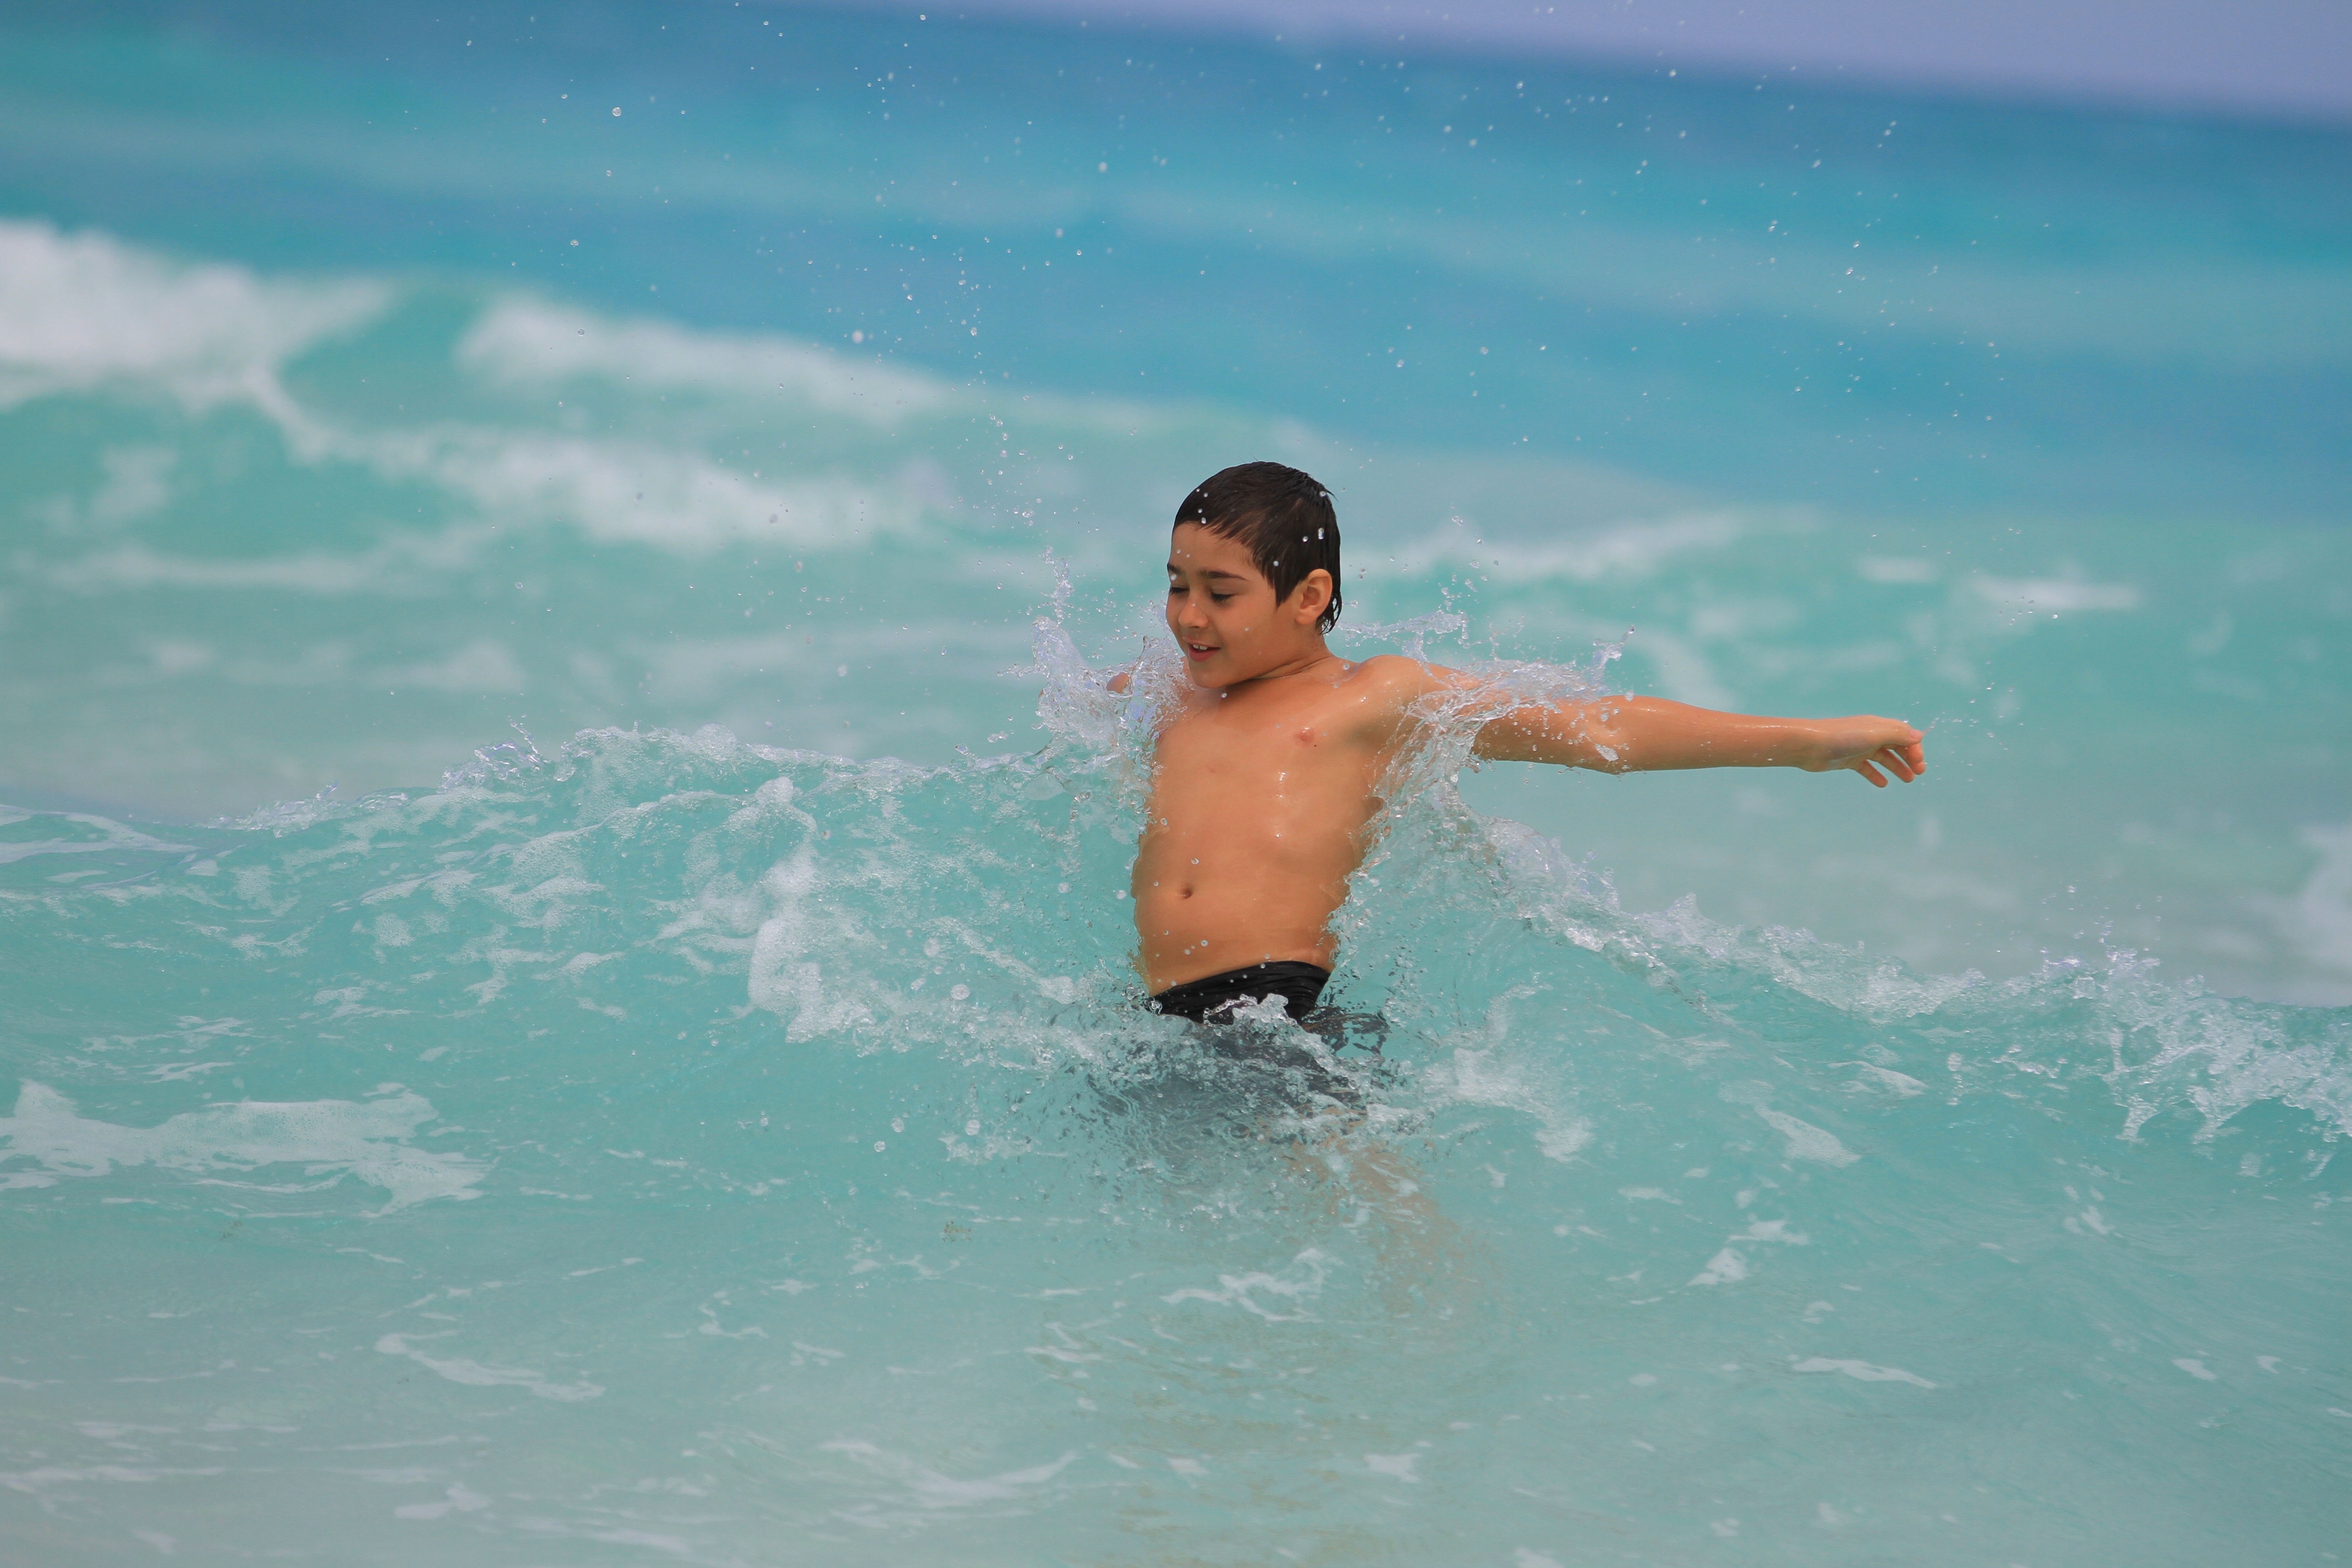
beach, sea, water, ocean, wave, vacation, underwater, wind wave